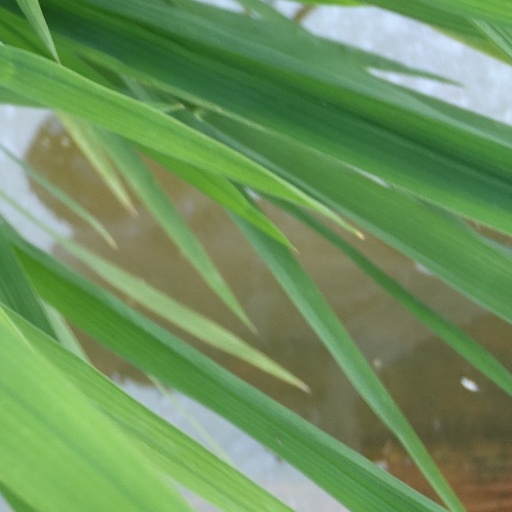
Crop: rice